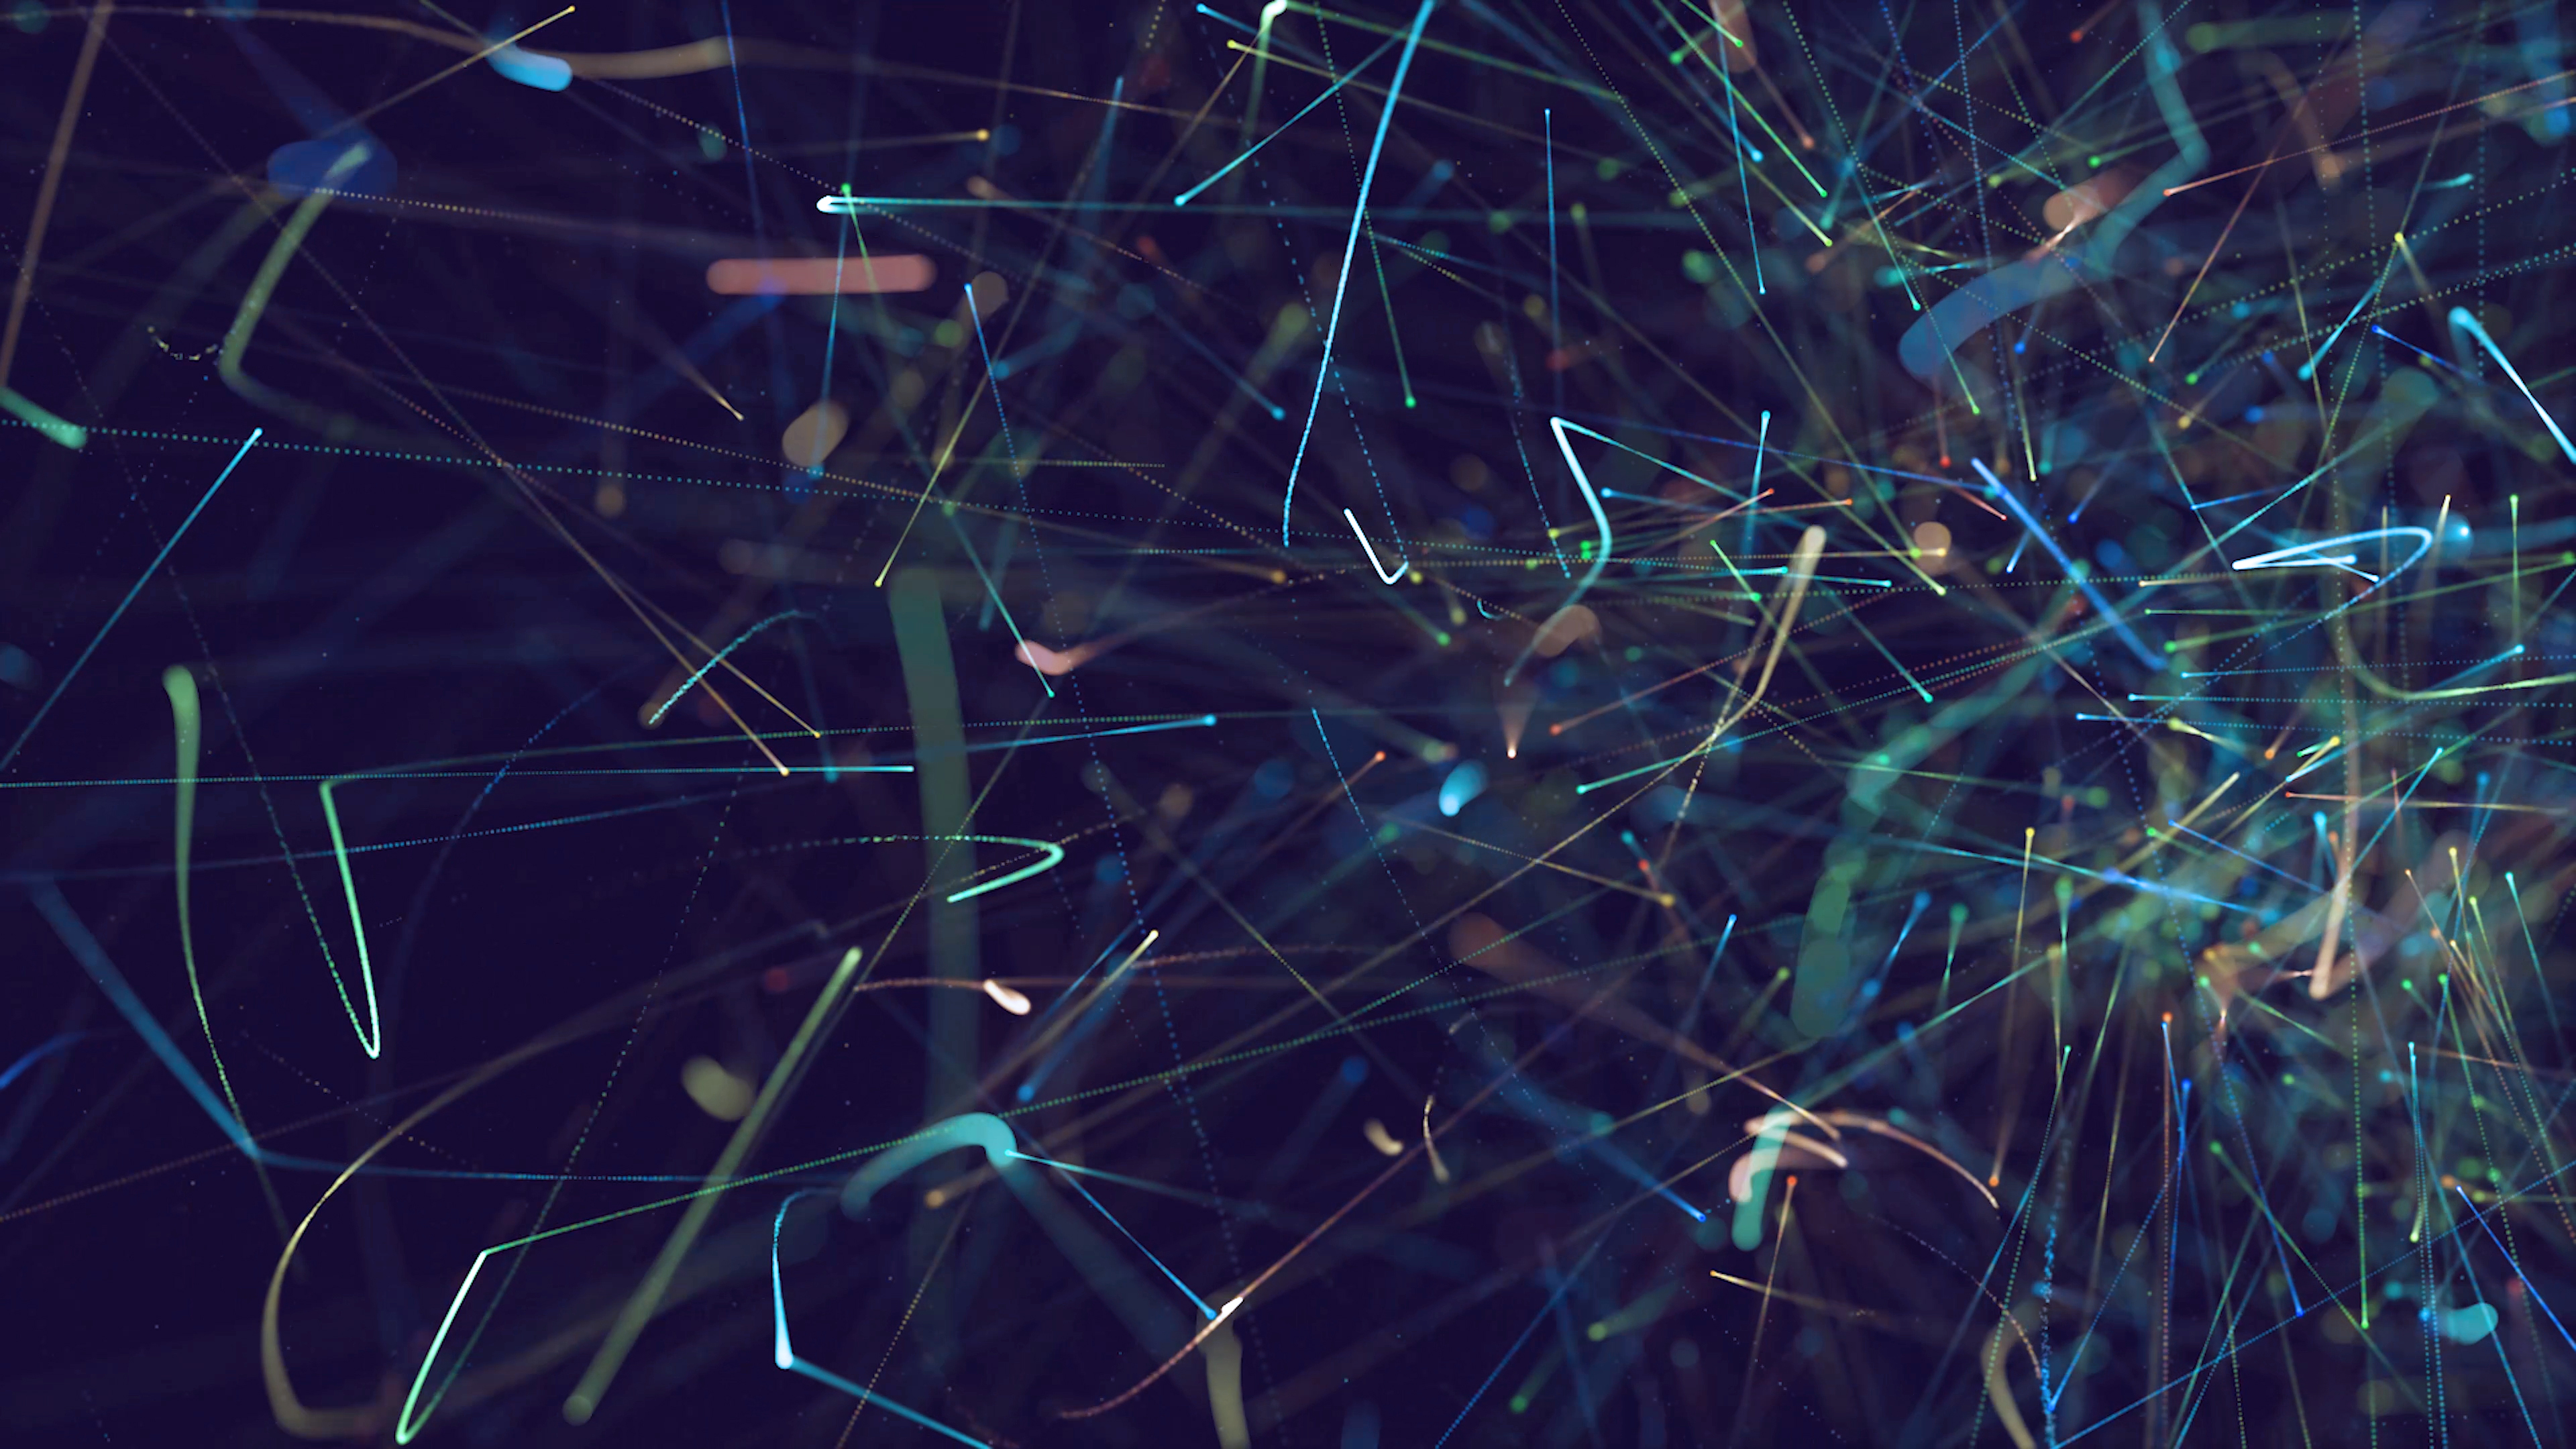
water, sky, astronomical object, science, electric blue, circle, space, pattern, event, midnight, darkness, grass, font, star, fireworks, night, symmetry, graphics, rectangle